Tolcarne

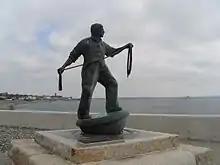
The fisherman statue at Tolcarne, Newlyn

Tolcarne is the name of a number of places in Cornwall, United Kingdom. The name Tolcarne is derived from Cornish Talkarn i.e. "hill-brow tor". A carn is a pile of stones (usually natural) and is the same as tor in Devon.